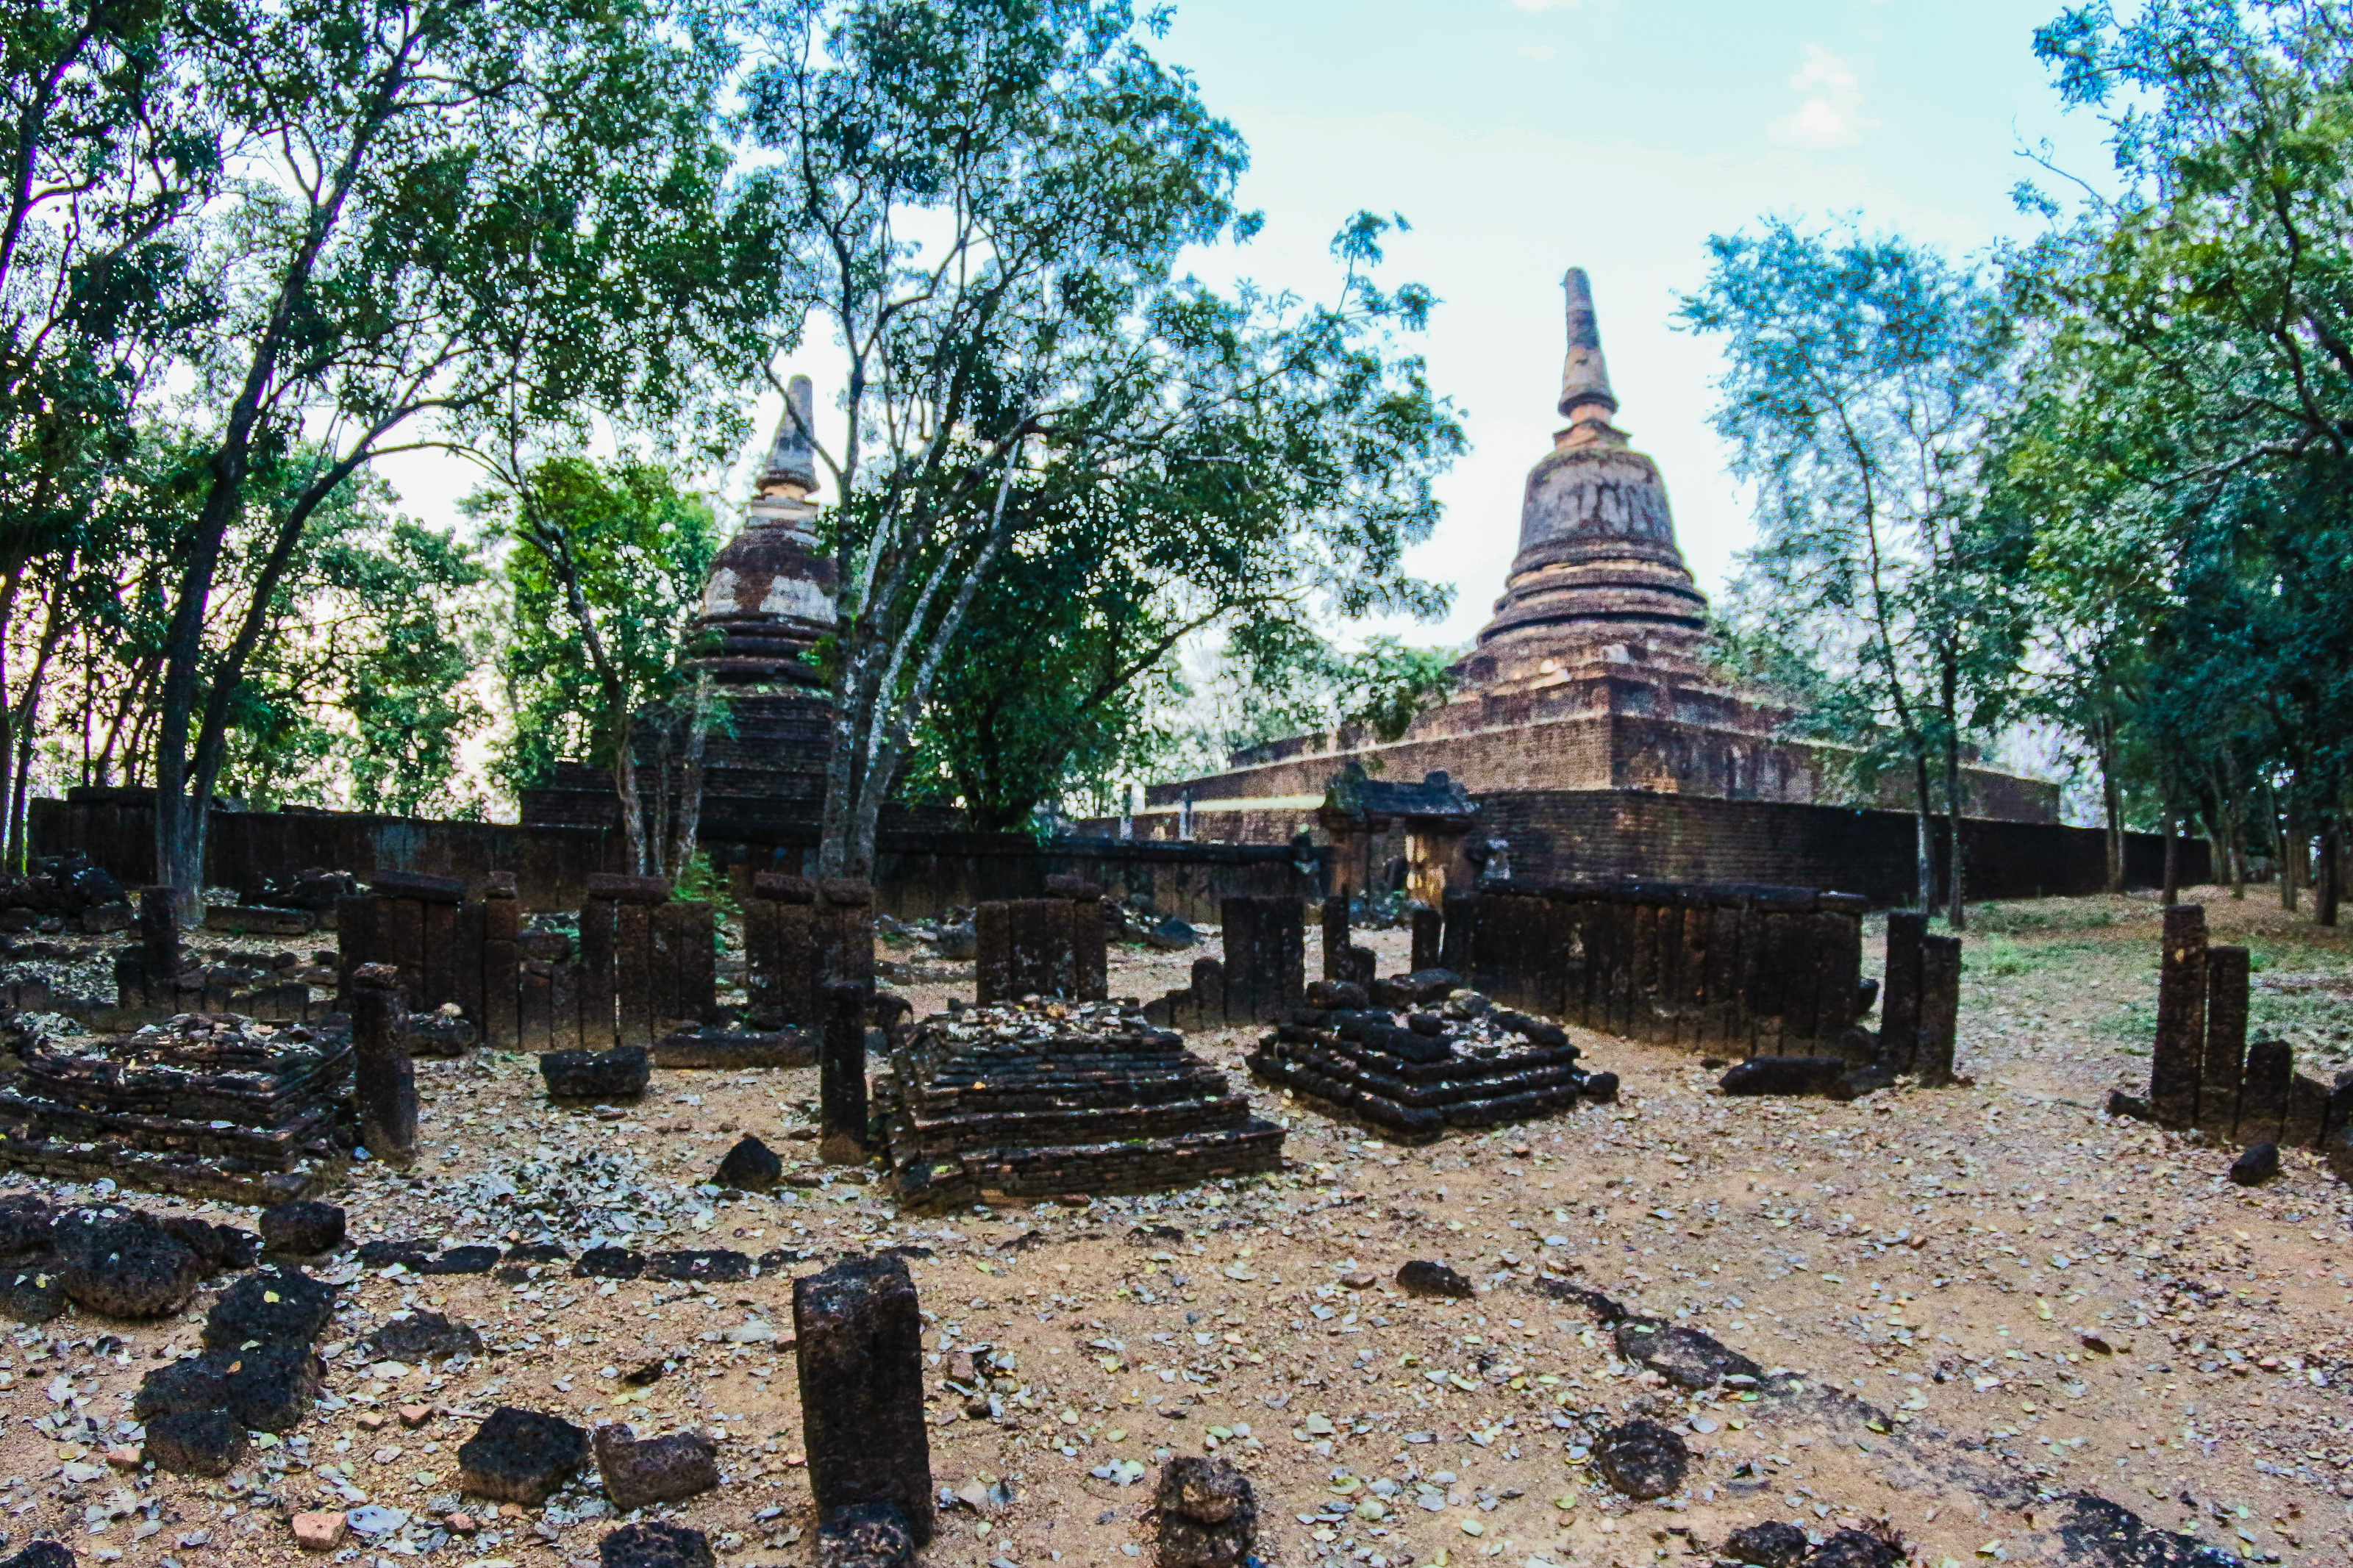
ancient, architecture, art, asia, asian, buddha, buddhism, buddhist, chang, culture, famous, heritage, historical, history, landmark, lom, old, pagoda, park, religion, satchanalai, si, siam, statue, stone, sukhothai, temple, thai, thailand, tourist, travel, unesco, wat, historic site, place of worship, archaeological site, ancient history, building, ruins, hindu temple, maya city, tree, tourism, jungle, maya civilization, tourist attraction, fictional character